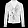
Label: Coat